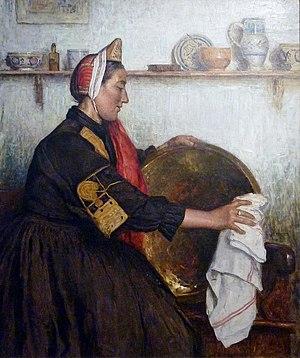
Henri Guinier
Henri Guinier, né le 20 novembre 1867 à Paris et mort le 10 octobre 1927 à Neuilly-sur-Seine, est un peintre français.